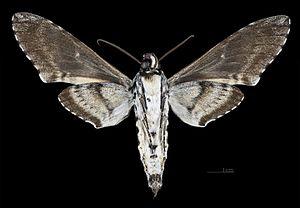
Manduca vestalis est une espèce de Lépidoptère de la famille des Sphingidae, de la sous-famille des Sphinginae et de la tribu des Sphingini.